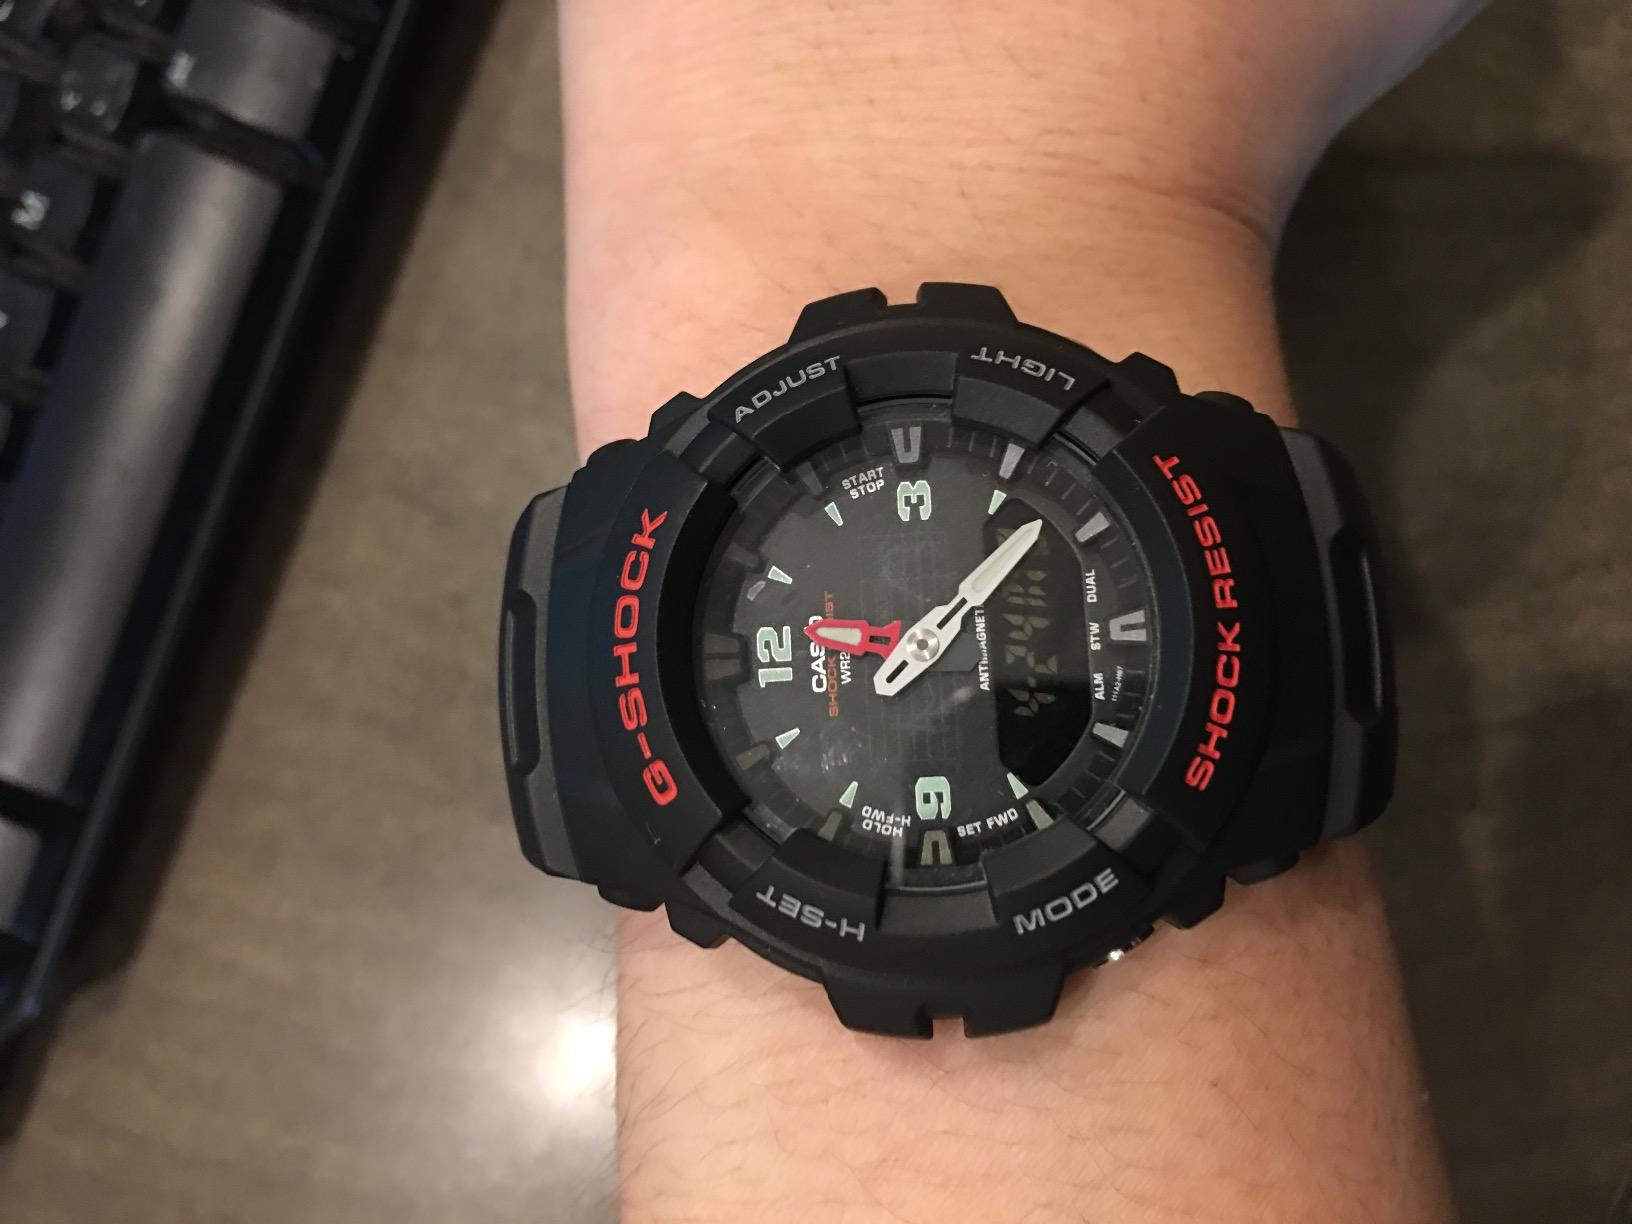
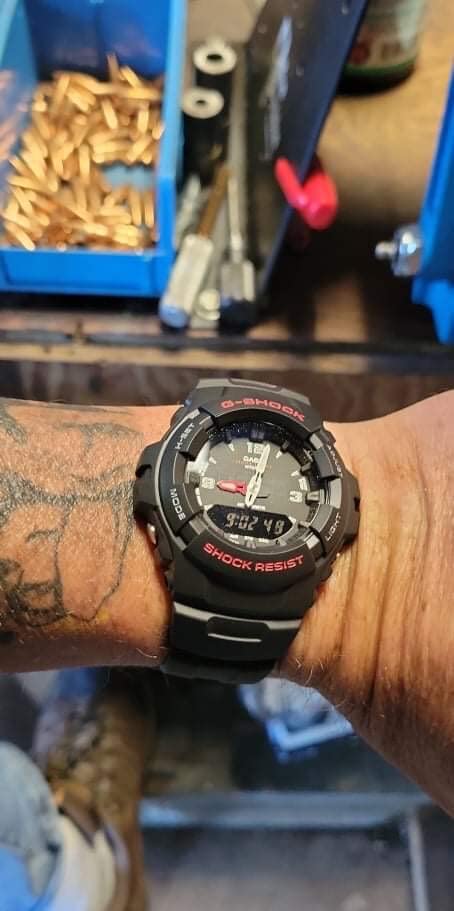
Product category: accessories_watch
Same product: yes